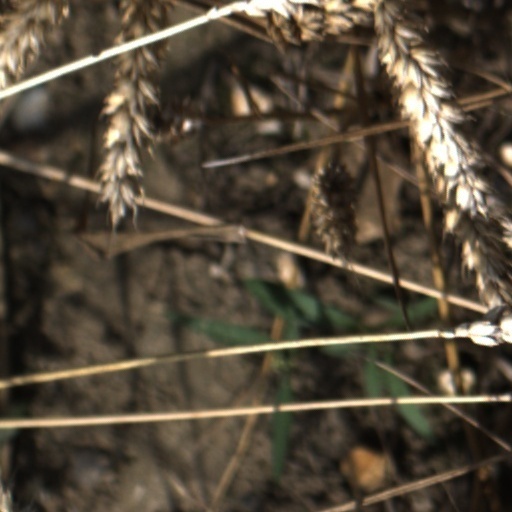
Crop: wheat